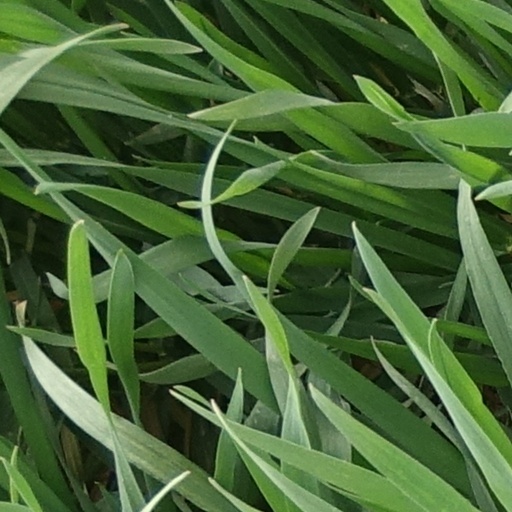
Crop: wheat